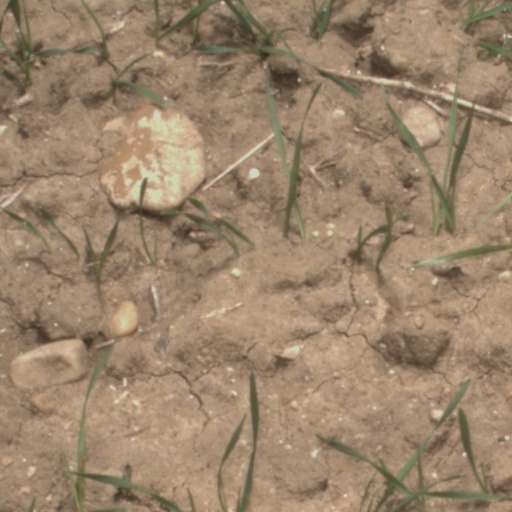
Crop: wheat